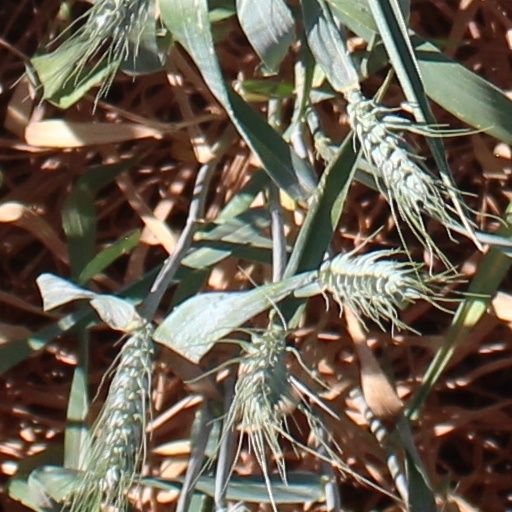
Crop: wheat